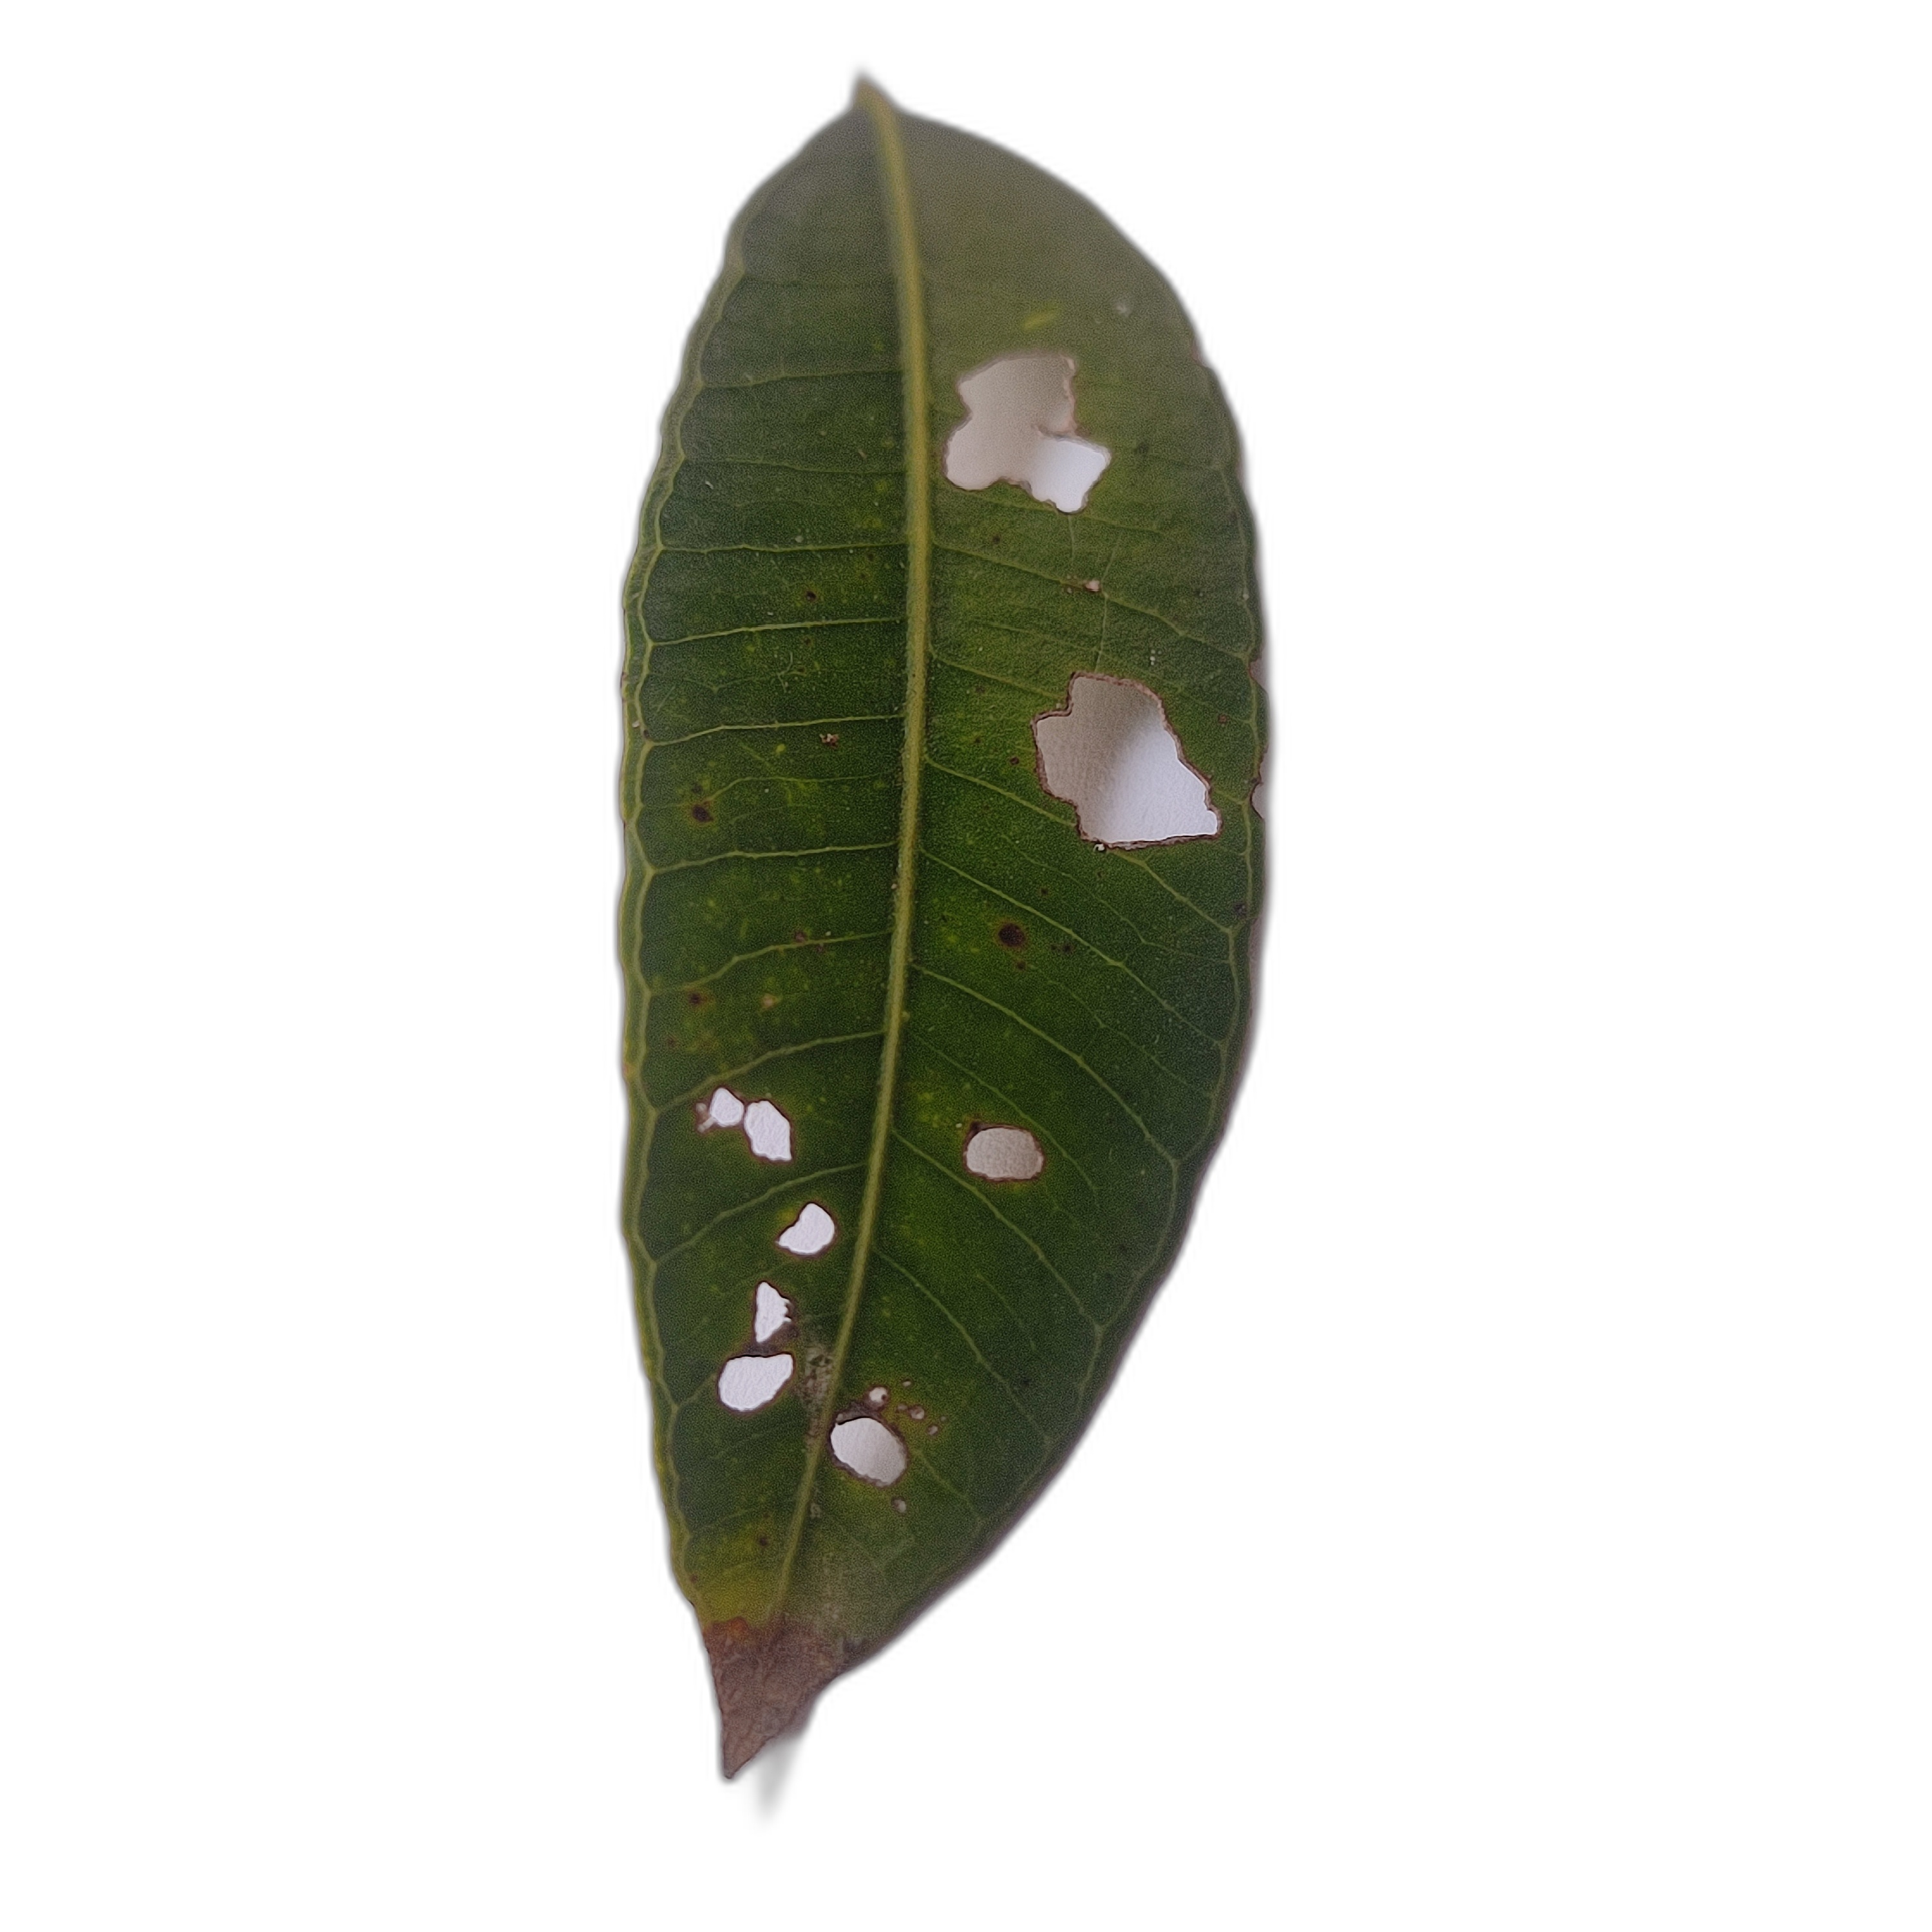
Label: not_healthy